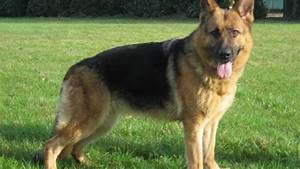
Label: cane